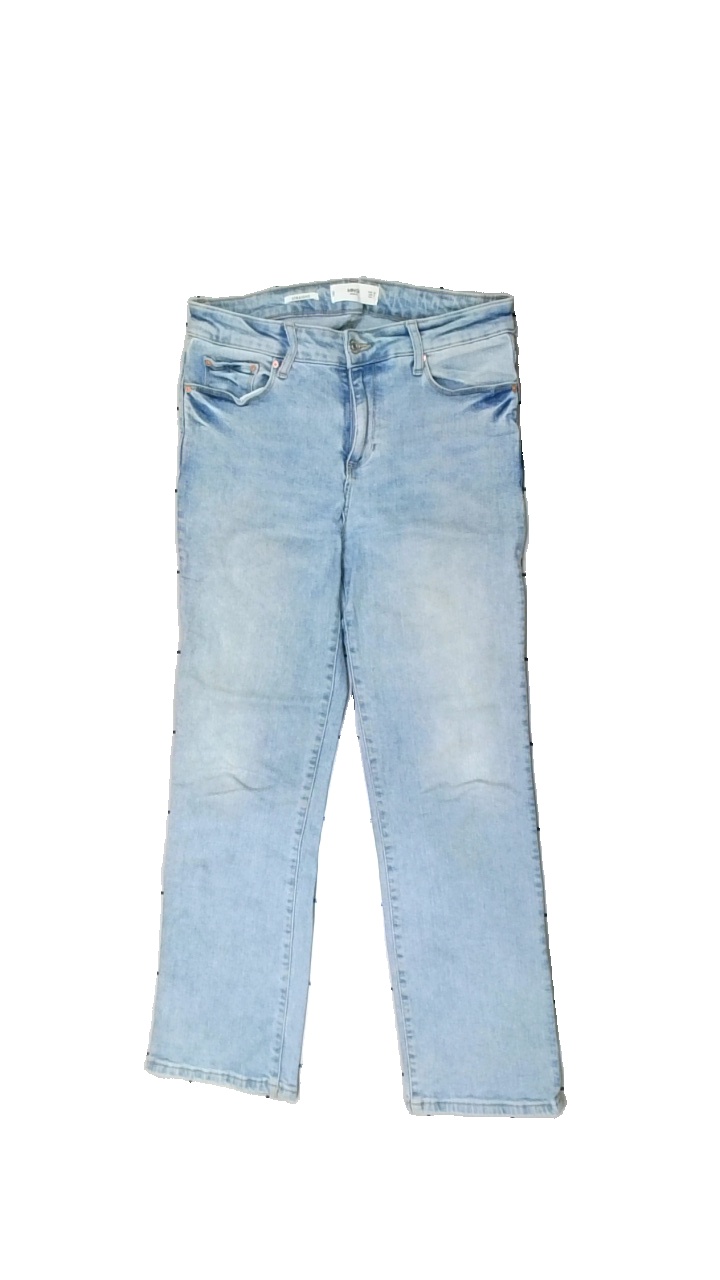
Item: Jeans (Ladies)
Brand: Mng Denim
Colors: Blue
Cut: Regular
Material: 100% cotton
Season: All
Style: Denim
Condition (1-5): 3
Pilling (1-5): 3
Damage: yello discoloration
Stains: Minor
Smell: Minor
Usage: Recycle
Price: <50